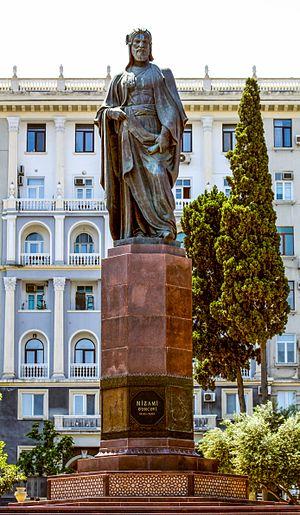
La liste des sculptures de la ville de Bakou est une liste de toutes les œuvres de sculpture indépendantes installées dans les rues ou les places, les parcs ou les places de la capitale de l’Azerbaïdjan, la ville de Bakou, y compris celles qui ont été perdues.